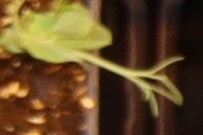
Label: Field Pea